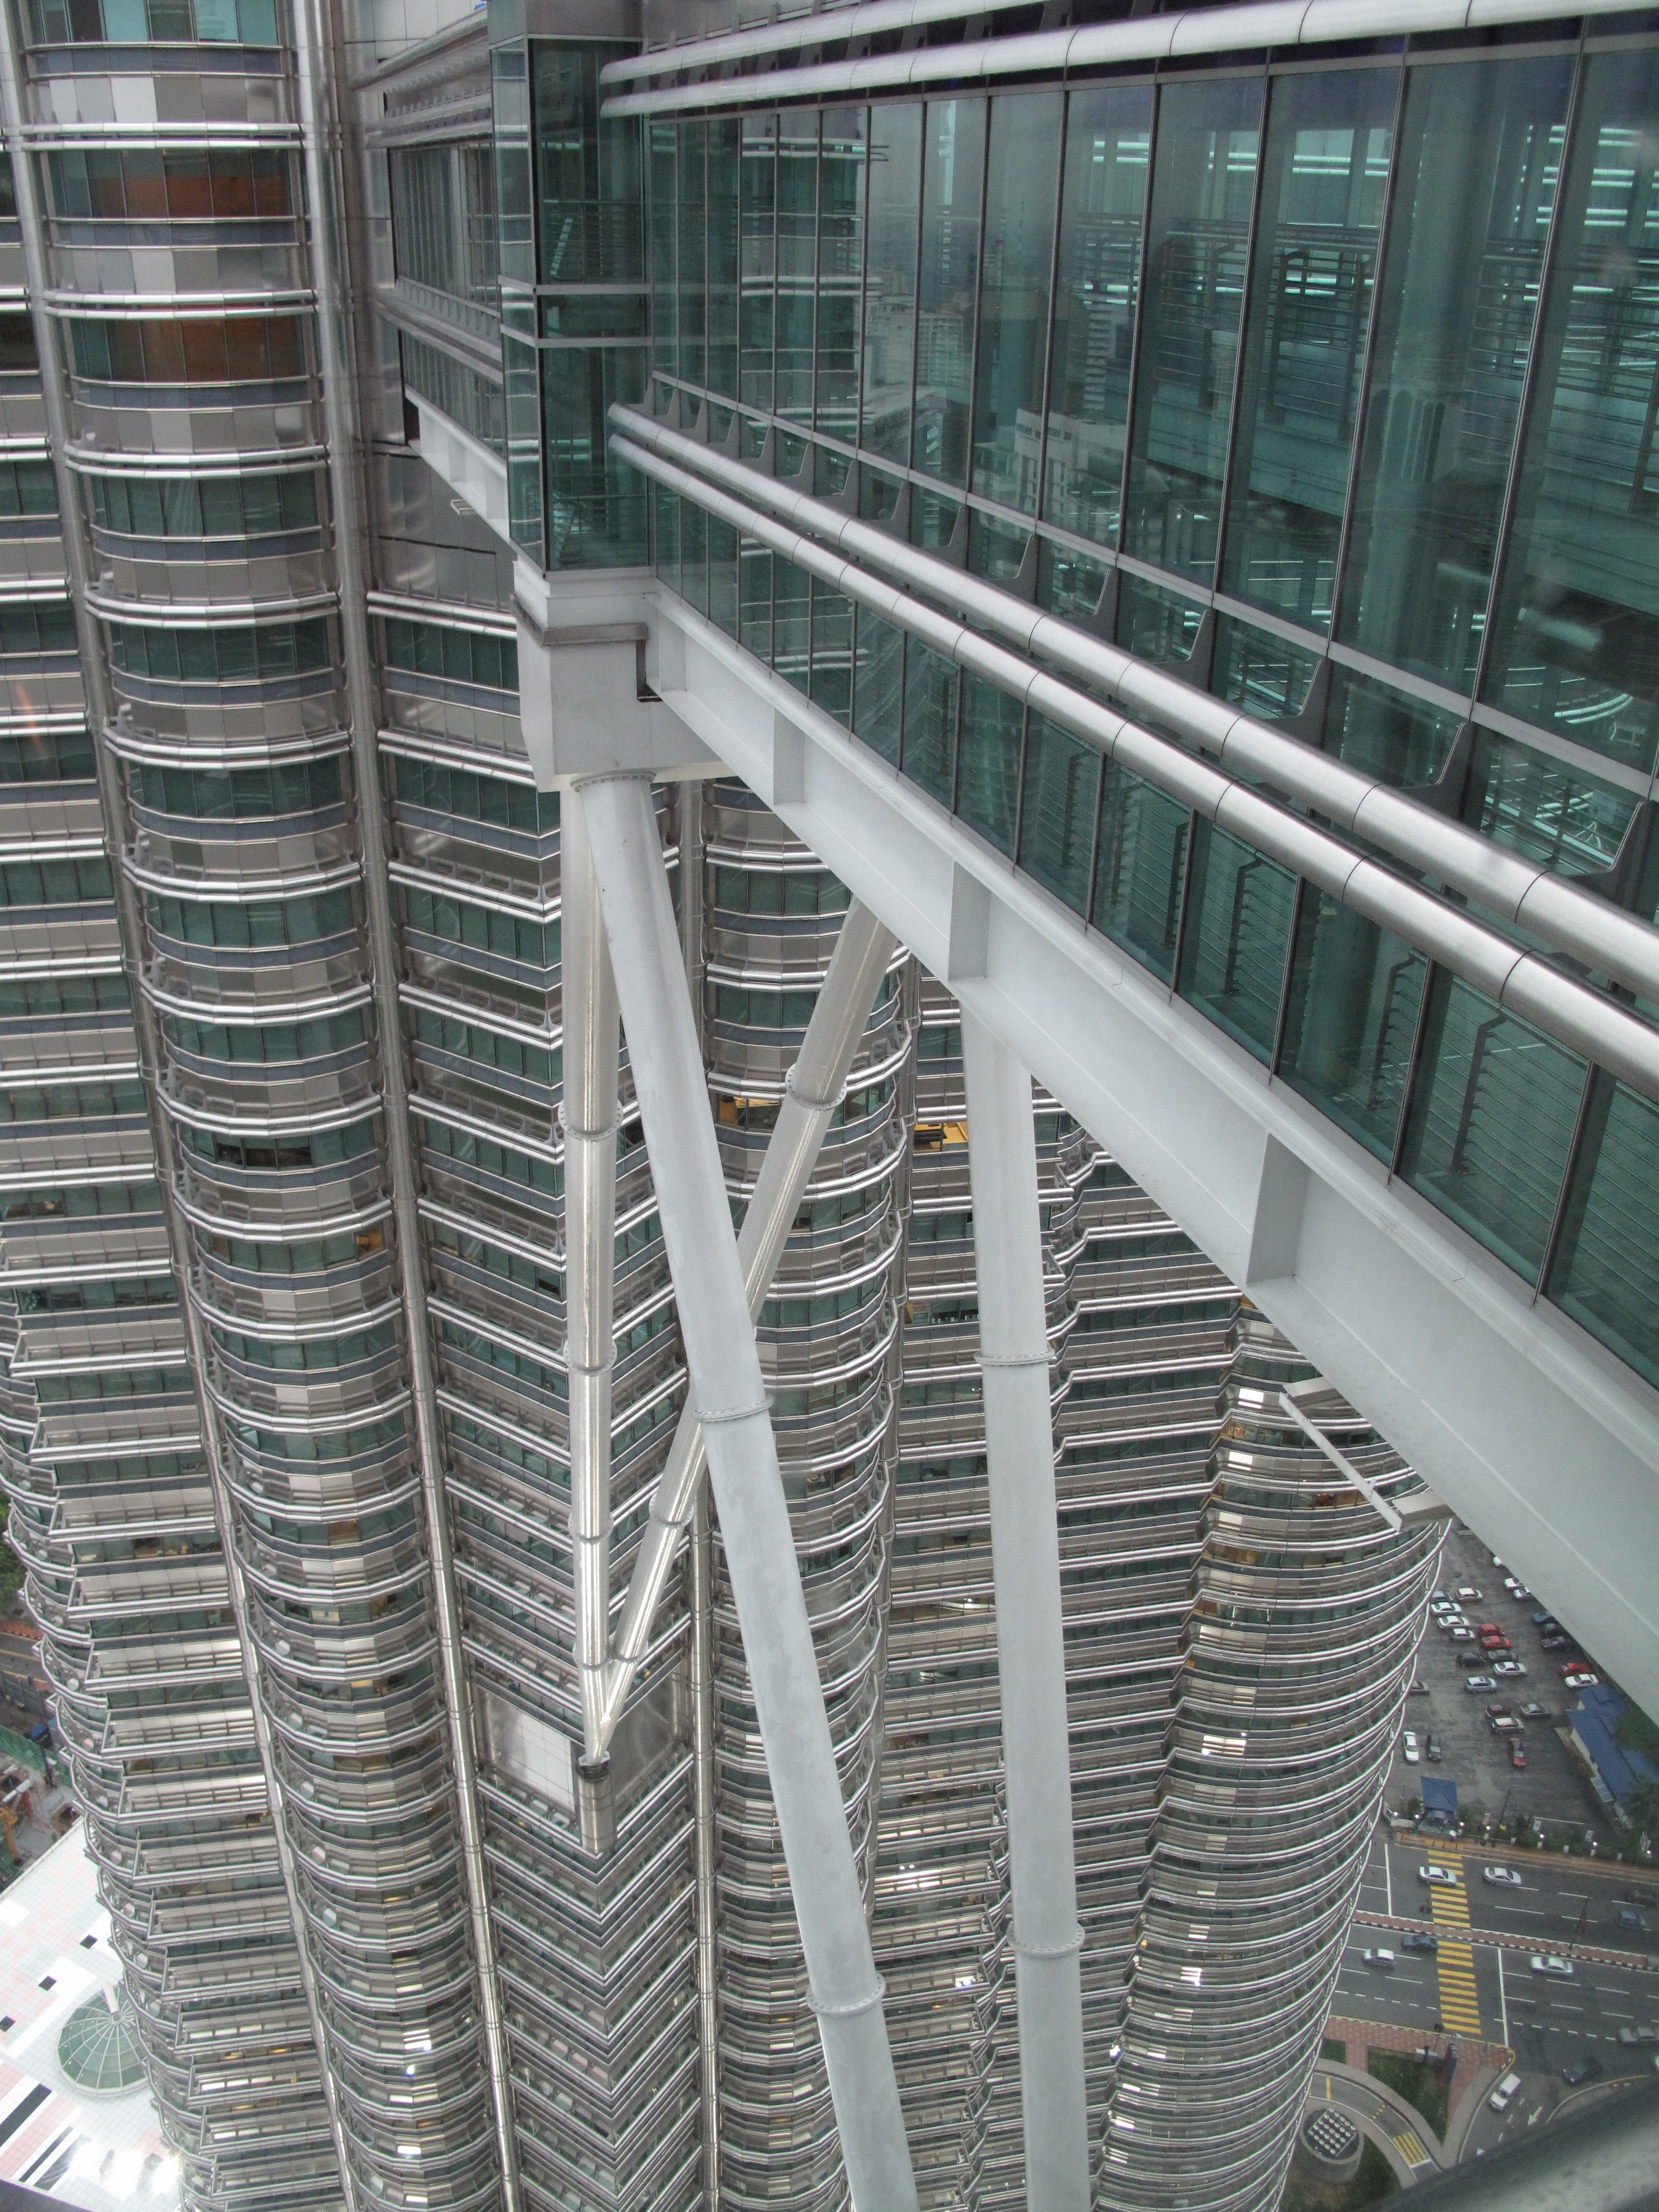
architecture, structure, skyscraper, metal, landmark, facade, stadium, handrail, stairs, scaffolding, malaysia, kuala, twin towers, window covering